Cheryl B. Schrader

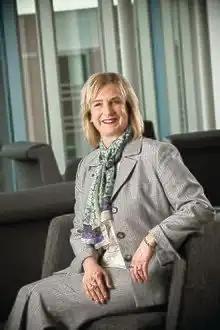

Cheryl B. Schrader (born ) is an American educator and former academic administrator. She began her presidency of Wright State University on July 1, 2017, and stepped down from the position December 31, 2019, midway through her five-year appointment. She was previously the chancellor of Missouri University of Science and Technology.